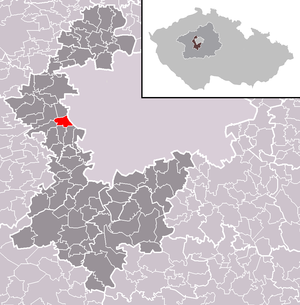
Jinočany est une commune du district de Prague-Ouest, dans la région de Bohême-Centrale, en République tchèque. Sa population s'élevait à 1 991 habitants en 2020.